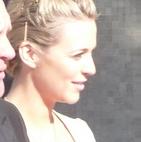
Age: 55